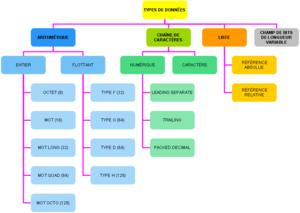
La famille d'ordinateurs VAX-11 conçue au sein de la société Digital Equipment Corporation par Gordon Bell, Bill Demmer, Richie Lary, Steve Rothman et Bill Strecker à partir de 1975 connut un très grand succès. Cette gamme se positionnait comme les successeurs des PDP-11 dont les premiers modèles gardent un mode compatible. D'ailleurs le nom VAX signifie Virtual Address eXtension, faisant référence au faible espace d'adressage mémoire disponible sur le PDP-11. Les VAX, archétype des machines CISC, sont probablement les ordinateurs qui ont été les plus étudiés dans la littérature informatique. Cette gamme n'est plus fabriquée aujourd'hui.